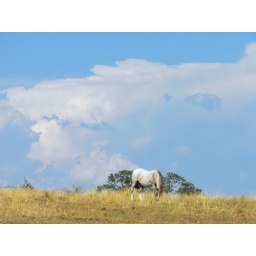
Another of the horses in the pasture along the road.